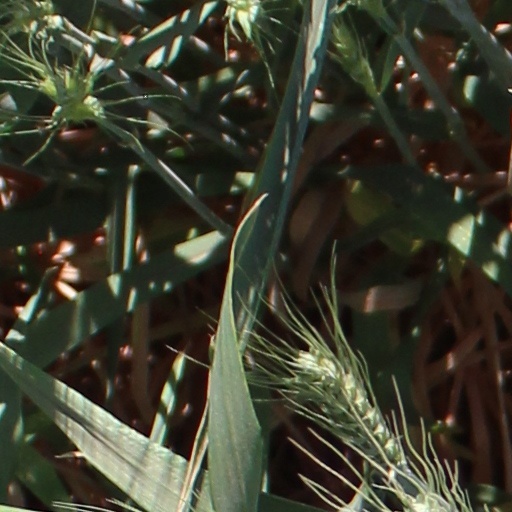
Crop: wheat